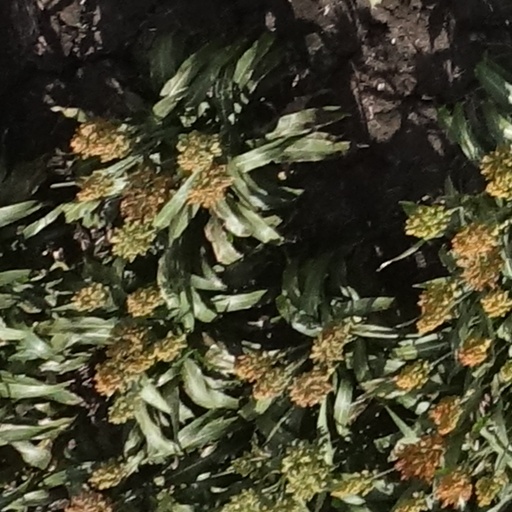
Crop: sorghum